Posy Simmonds

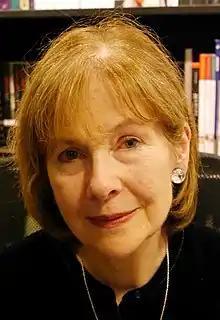
Simmonds at Hatchards, London, November 2018

Rosemary Elizabeth "Posy" Simmonds MBE, FRSL (born 9 August 1945) is a British newspaper cartoonist, and writer and illustrator of both children's books and graphic novels. She is best known for her long association with "The Guardian", for which she drew the series "Gemma Bovery" (2000) and "Tamara Drewe" (2005–06), both later published as books. Her style gently satirises the English middle classes and in particular those of a literary bent. Both "Gemma Bovery" and "Tamara Drew" feature a "doomed heroine", much in the style of the eighteenth- and nineteenth-century gothic romantic novel, to which they often allude, but with an ironic, modernist slant.